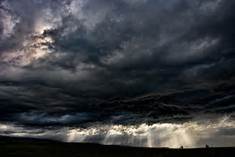
Weather: cloudy or overcast